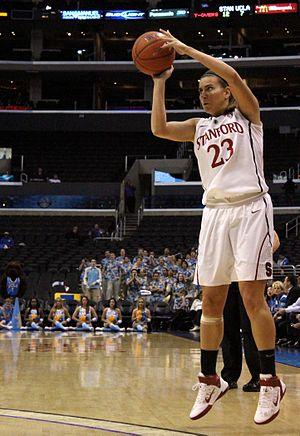
La basketteuse américaine Jeanette Pohlen de l'université de Stanford lors du Tournoi de la Pac 10
Jeanette Pohlen, née le 2 mai 1989 à Downey, est une joueuse américaine professionnelle de basket-ball.